HP-21

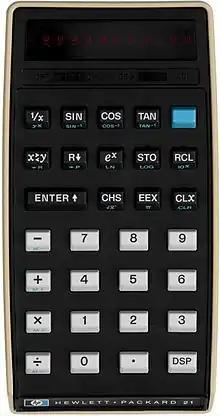
A HP-21

The HP-21 was a scientific calculator produced by Hewlett-Packard between 1975 and 1978. It was designed as a replacement for the HP-35, and was one of a set of three calculators, the others being the HP-22 and HP-25, which were similarly built but aimed at different markets.